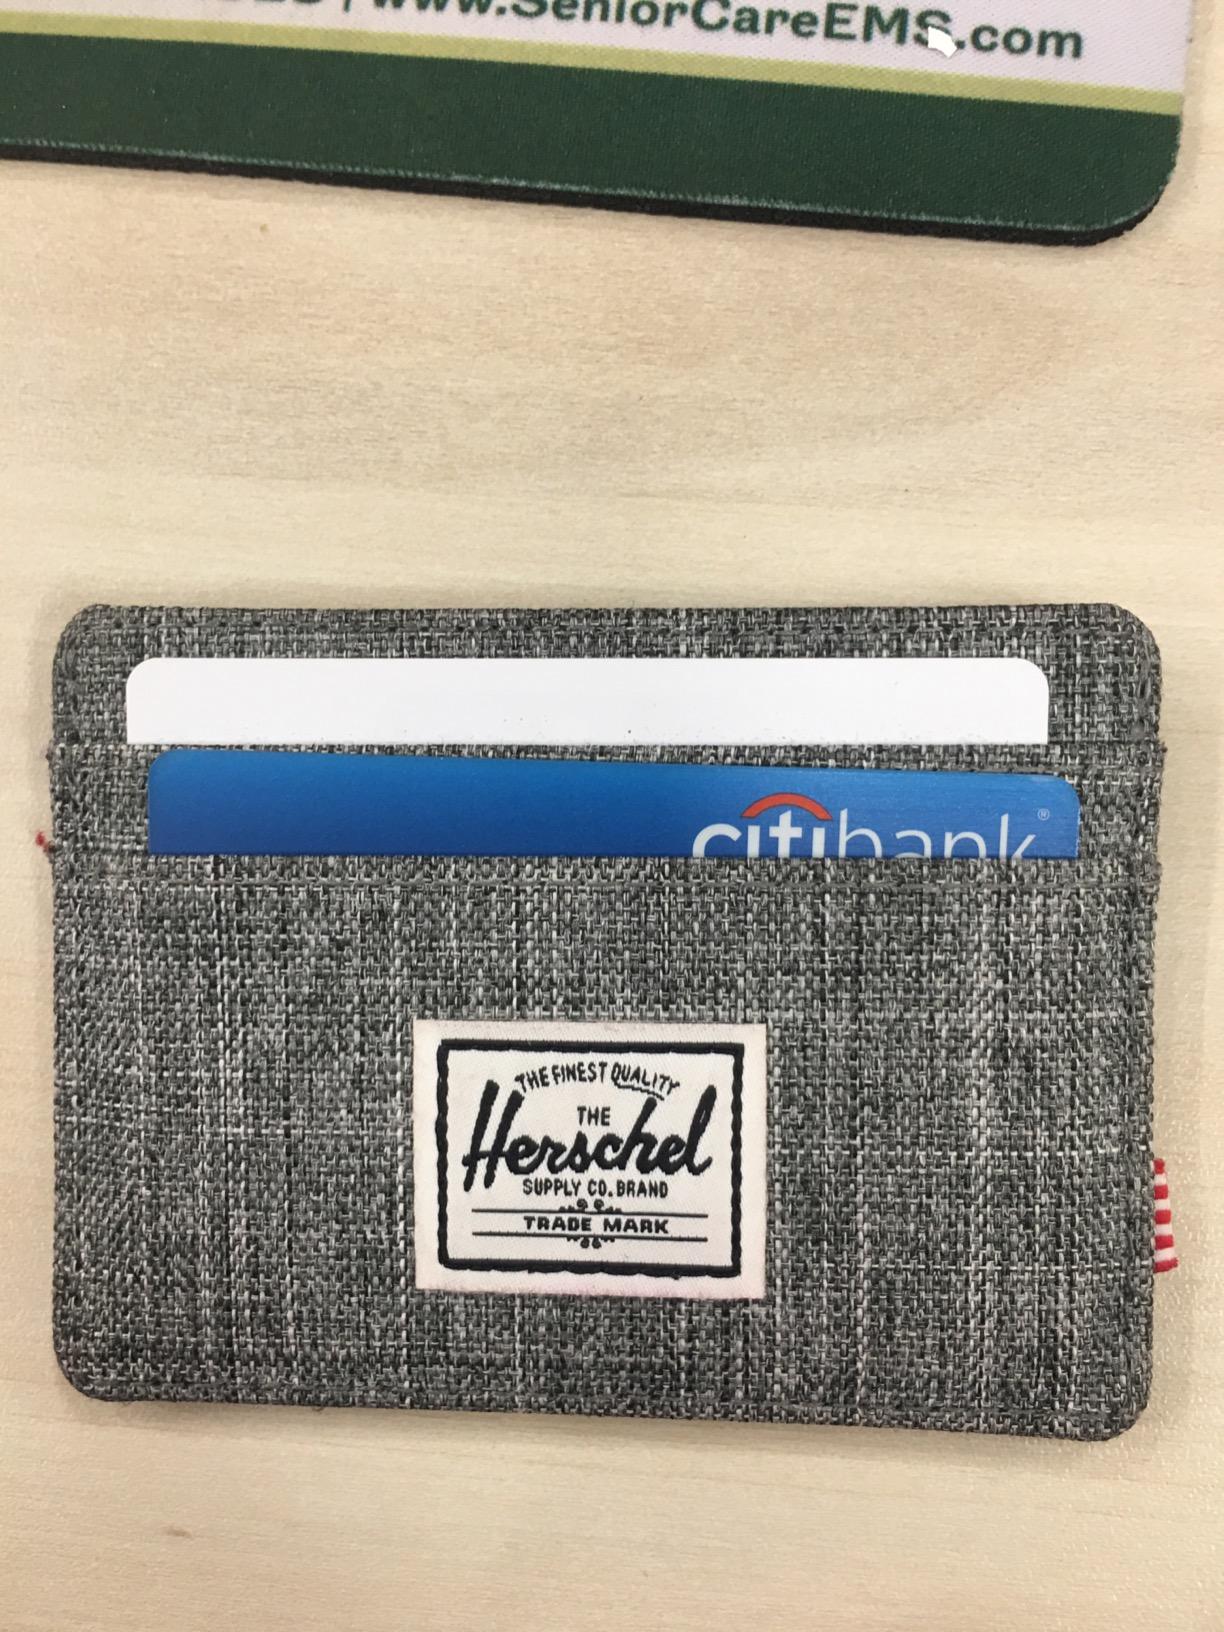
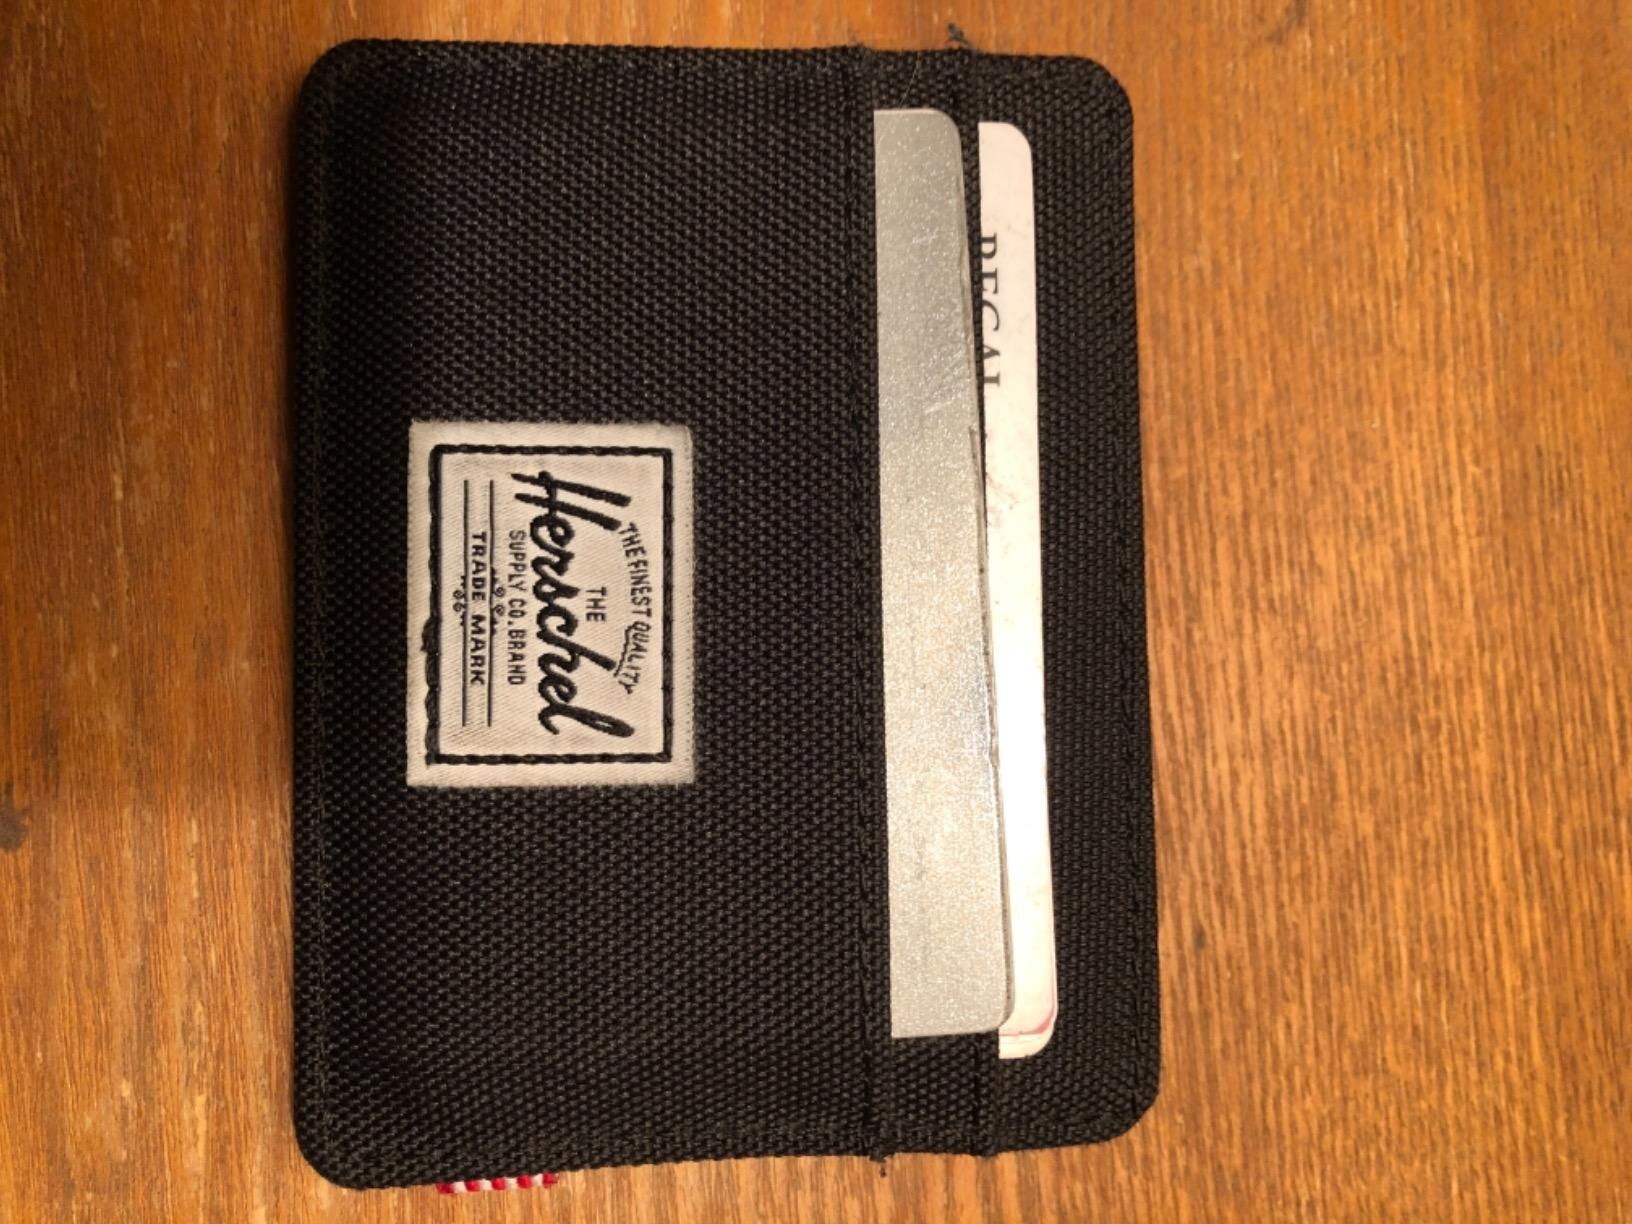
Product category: accessories_wallet
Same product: no